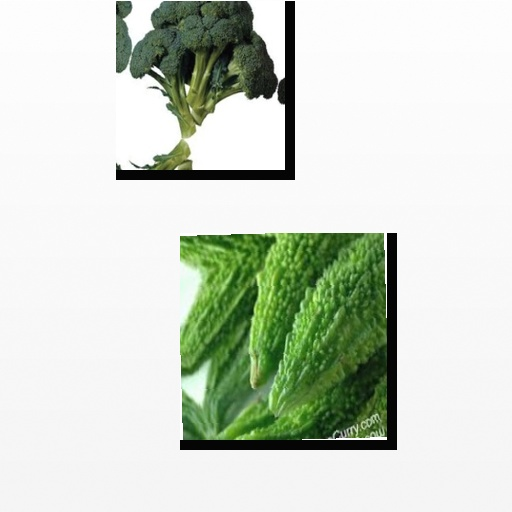
Food items: broccoli, bitter_gourd